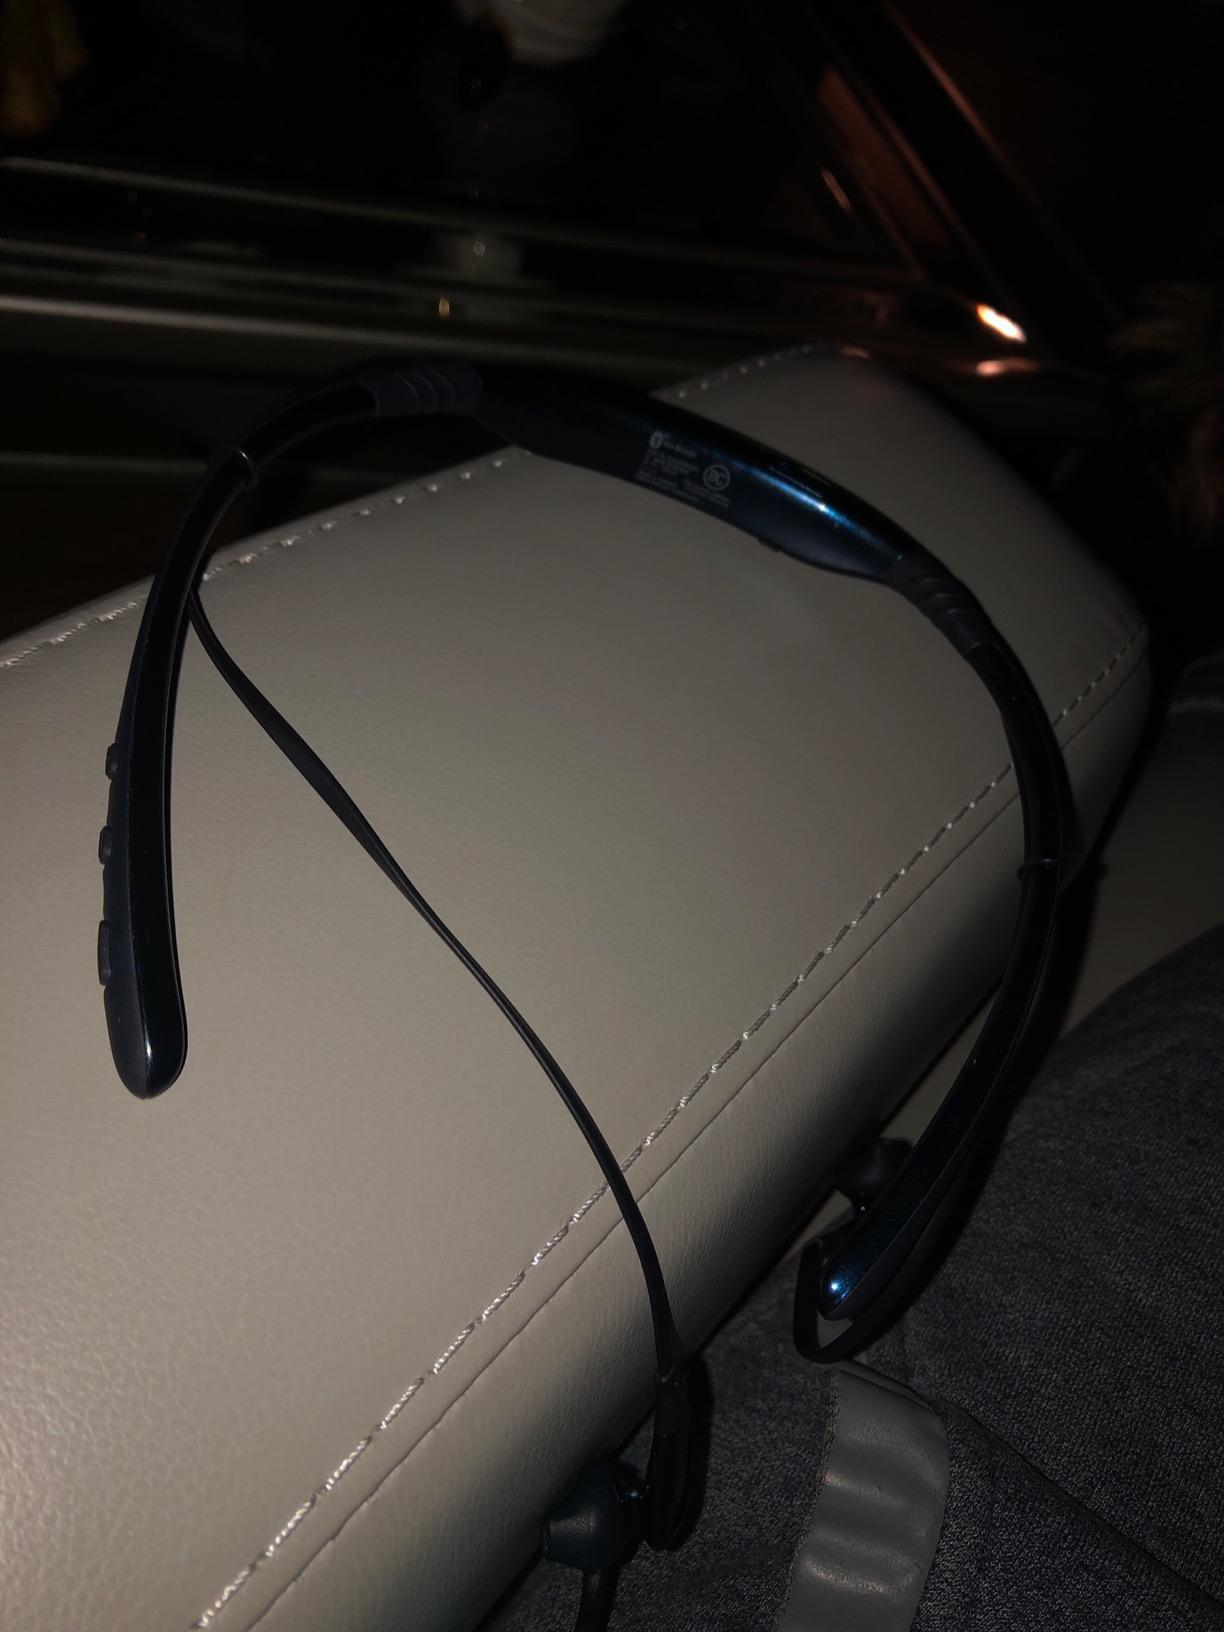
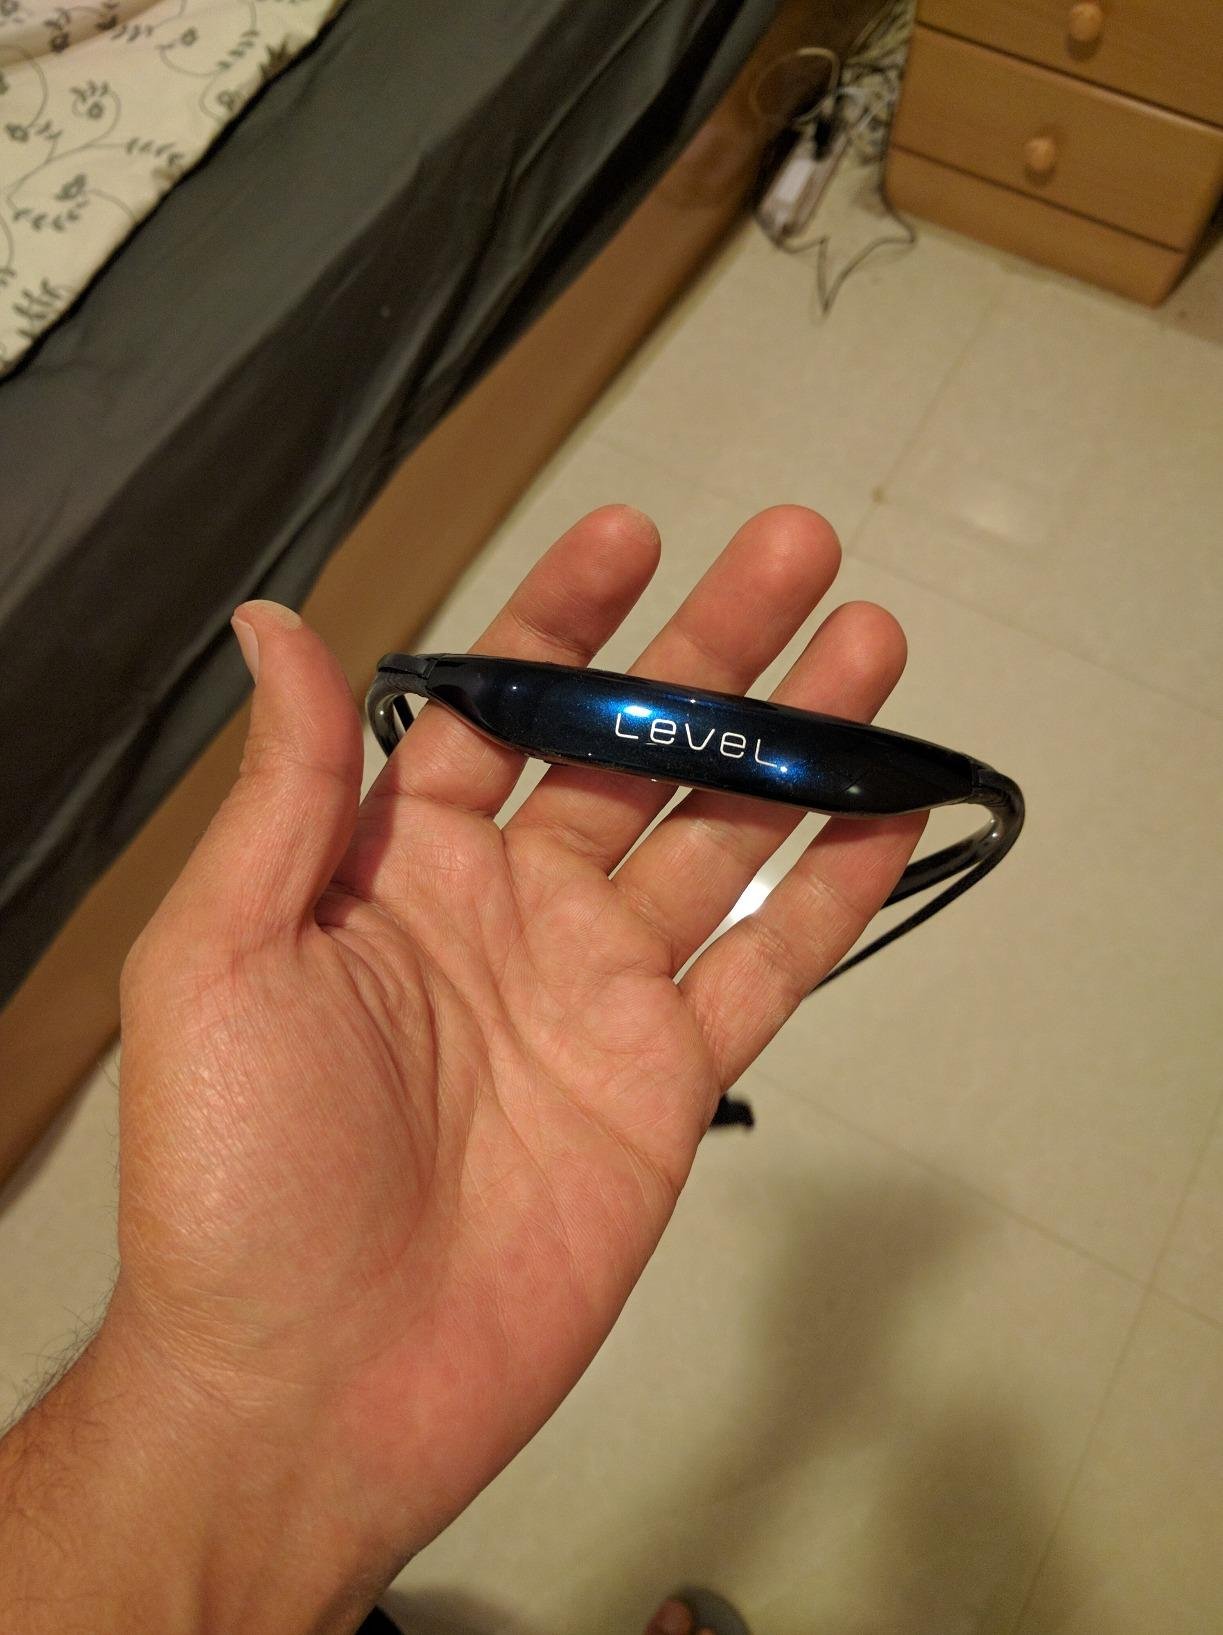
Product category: headphones
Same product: yes